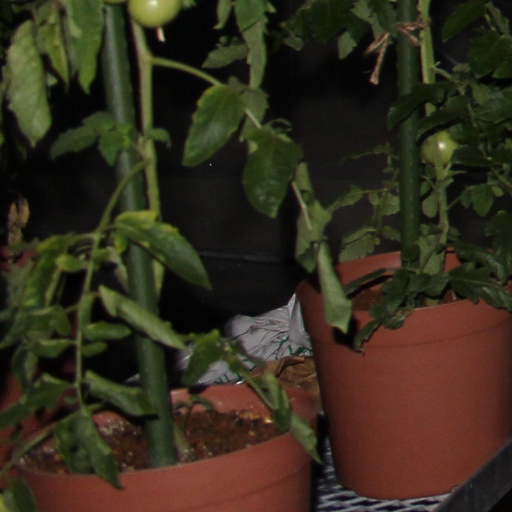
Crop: tomato